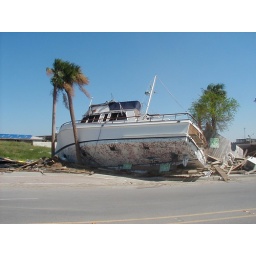
This boat is just to the side of the road on Lakeshore Drive in New Orleans.